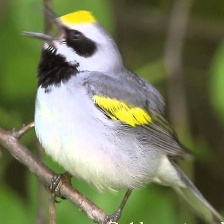
Species: GOLD WING WARBLER
Scientific name: VERMIVORA CHRYSOPTERA